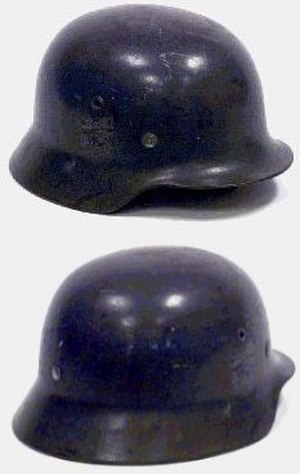
Stålhjelm
M35 Stahlhelm, tyske militære stålhjelme fra 2. verdenskrig
En stålhjelm er en tysk militærhjelm brugt under første og anden verdenskrig. Betegnelsen Stahlhelm kan også mere generelt bruges om alle hjelme lavet af stål, uanset tidsperiode og oprindelsesland. I Weimarrepublikken var Stahlhelm også navnet på en paramiltær gruppe, hvis medlemmer primært var veteraner fra første verdenskrig.